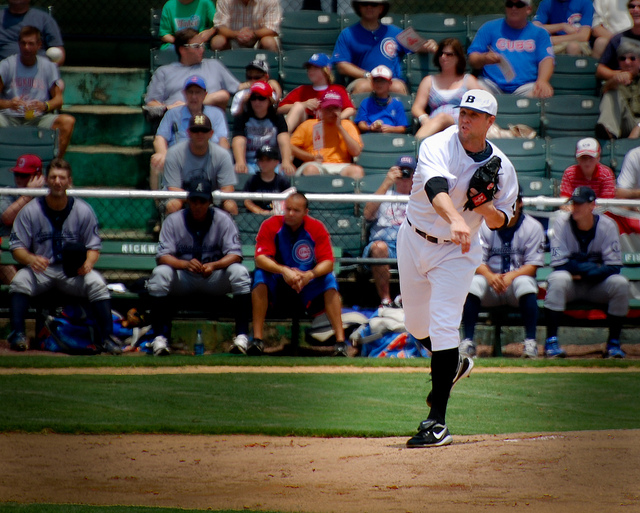
cầu thủ bóng chày đang đứng trên sân ném bóng